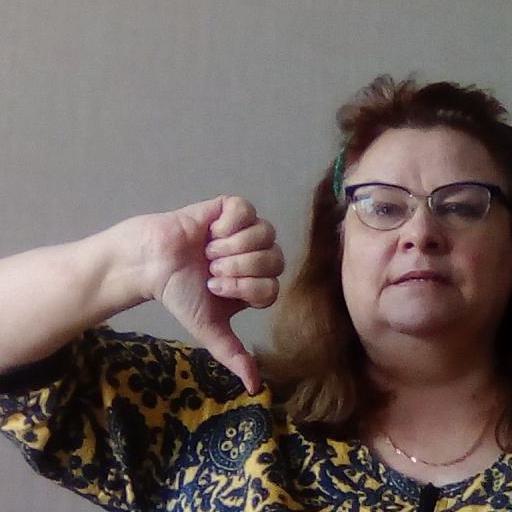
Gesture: dislike